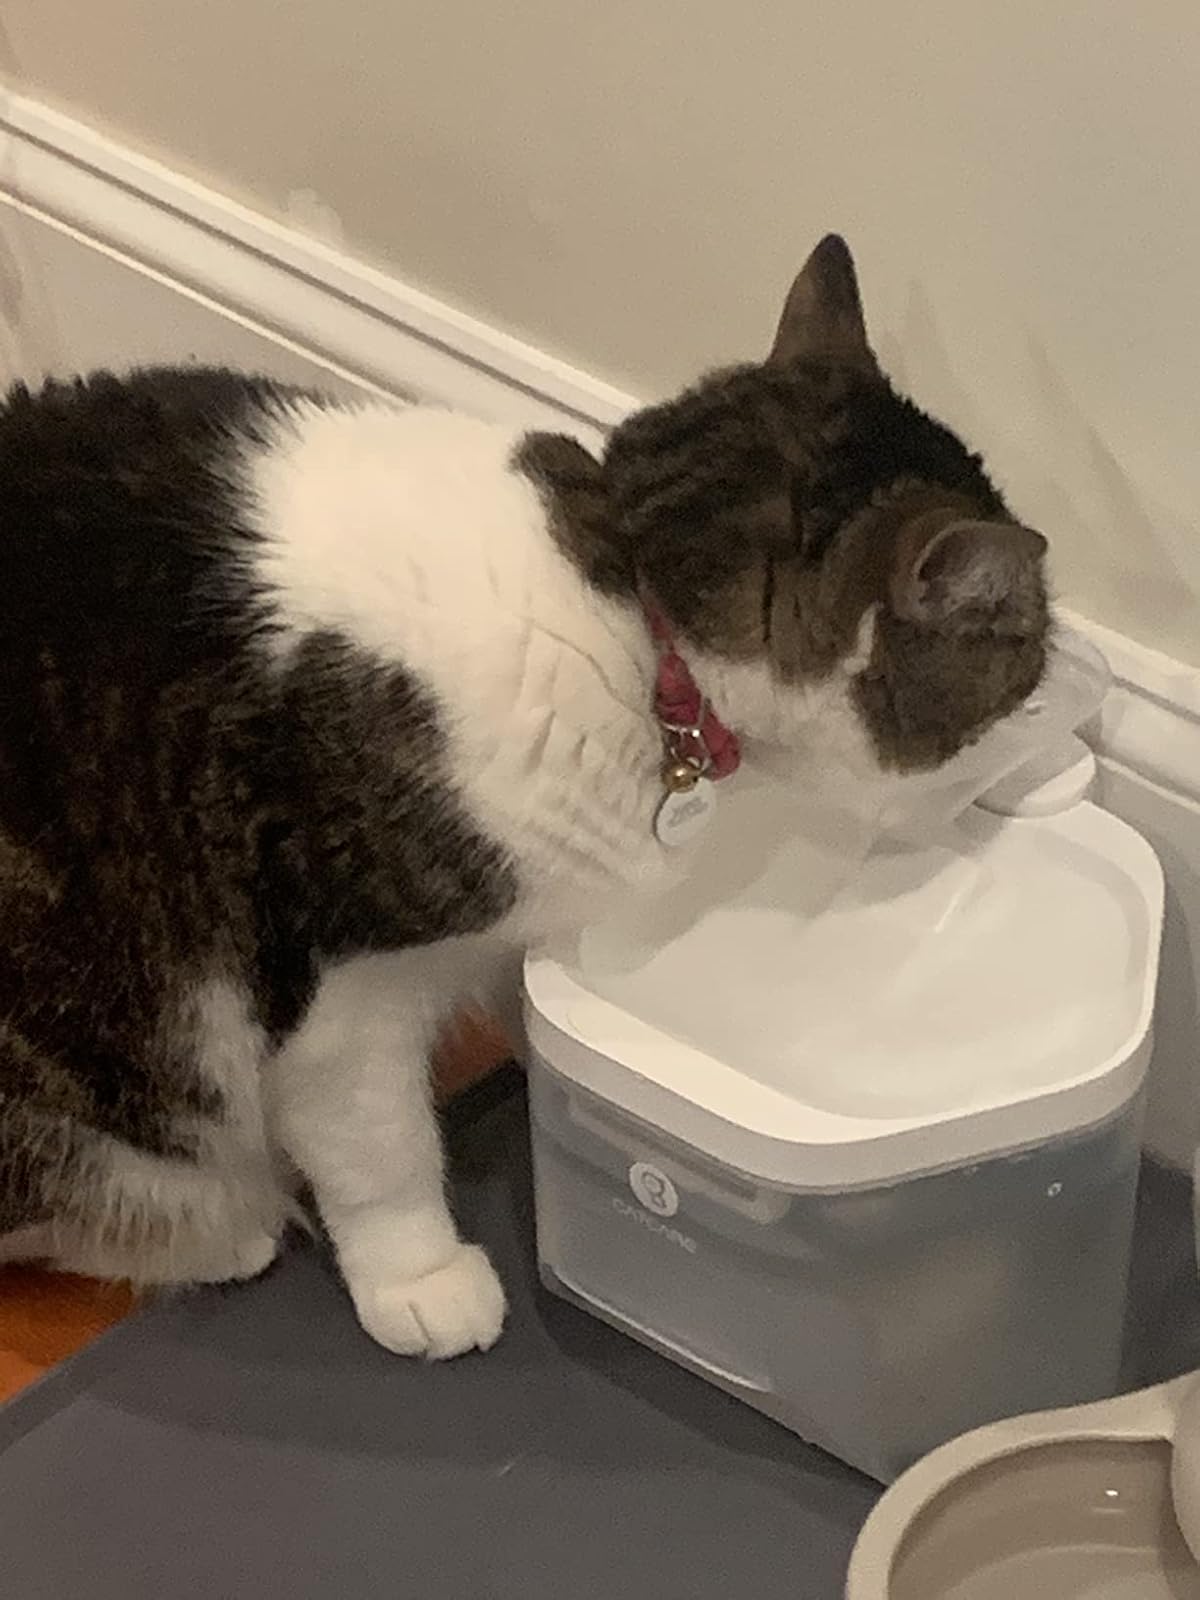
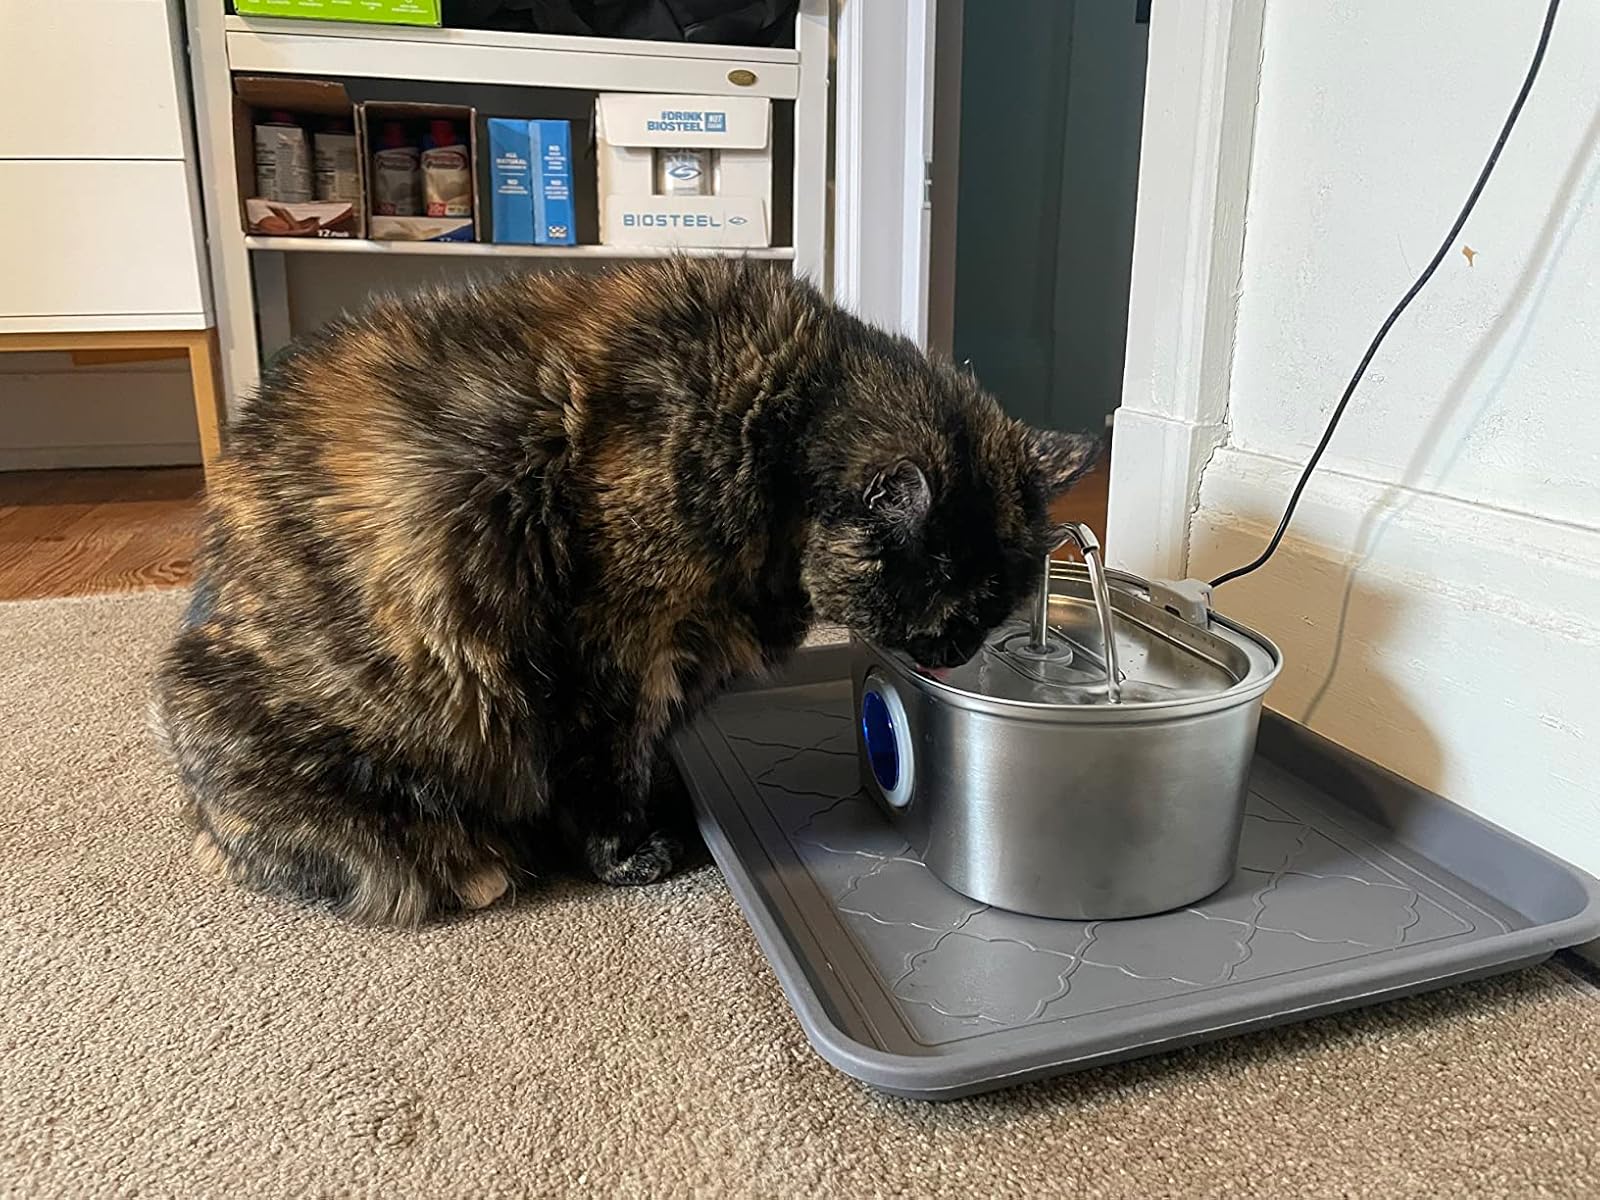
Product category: items_bowl
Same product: no